Vestfold Line

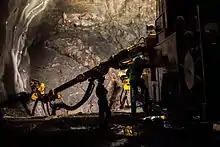
Blasting in the Holmestrandfjellet Tunnel

There are proposals to connect the Vestfold Line with the Sørlandet Line via a new Grenland Line. It would connect to the Vestfold Line just north of Porsgrunn Station and would run from Porsgrunn to Skorstøl on the Sørlandet Line. The line is estimated to cost NOK 20-26 billion and would allow the travel time from Kragerø to Oslo of 2 hours and from Kristiansand to Oslo in 3 hours and 23 minutes. Passenger trains along the Sørlandet Line, and possibly freight trains, would be routed via the Vestfold Line. It is therefore necessary to complete the upgrade of the Vestfold Line before the Grenland Line is opened.